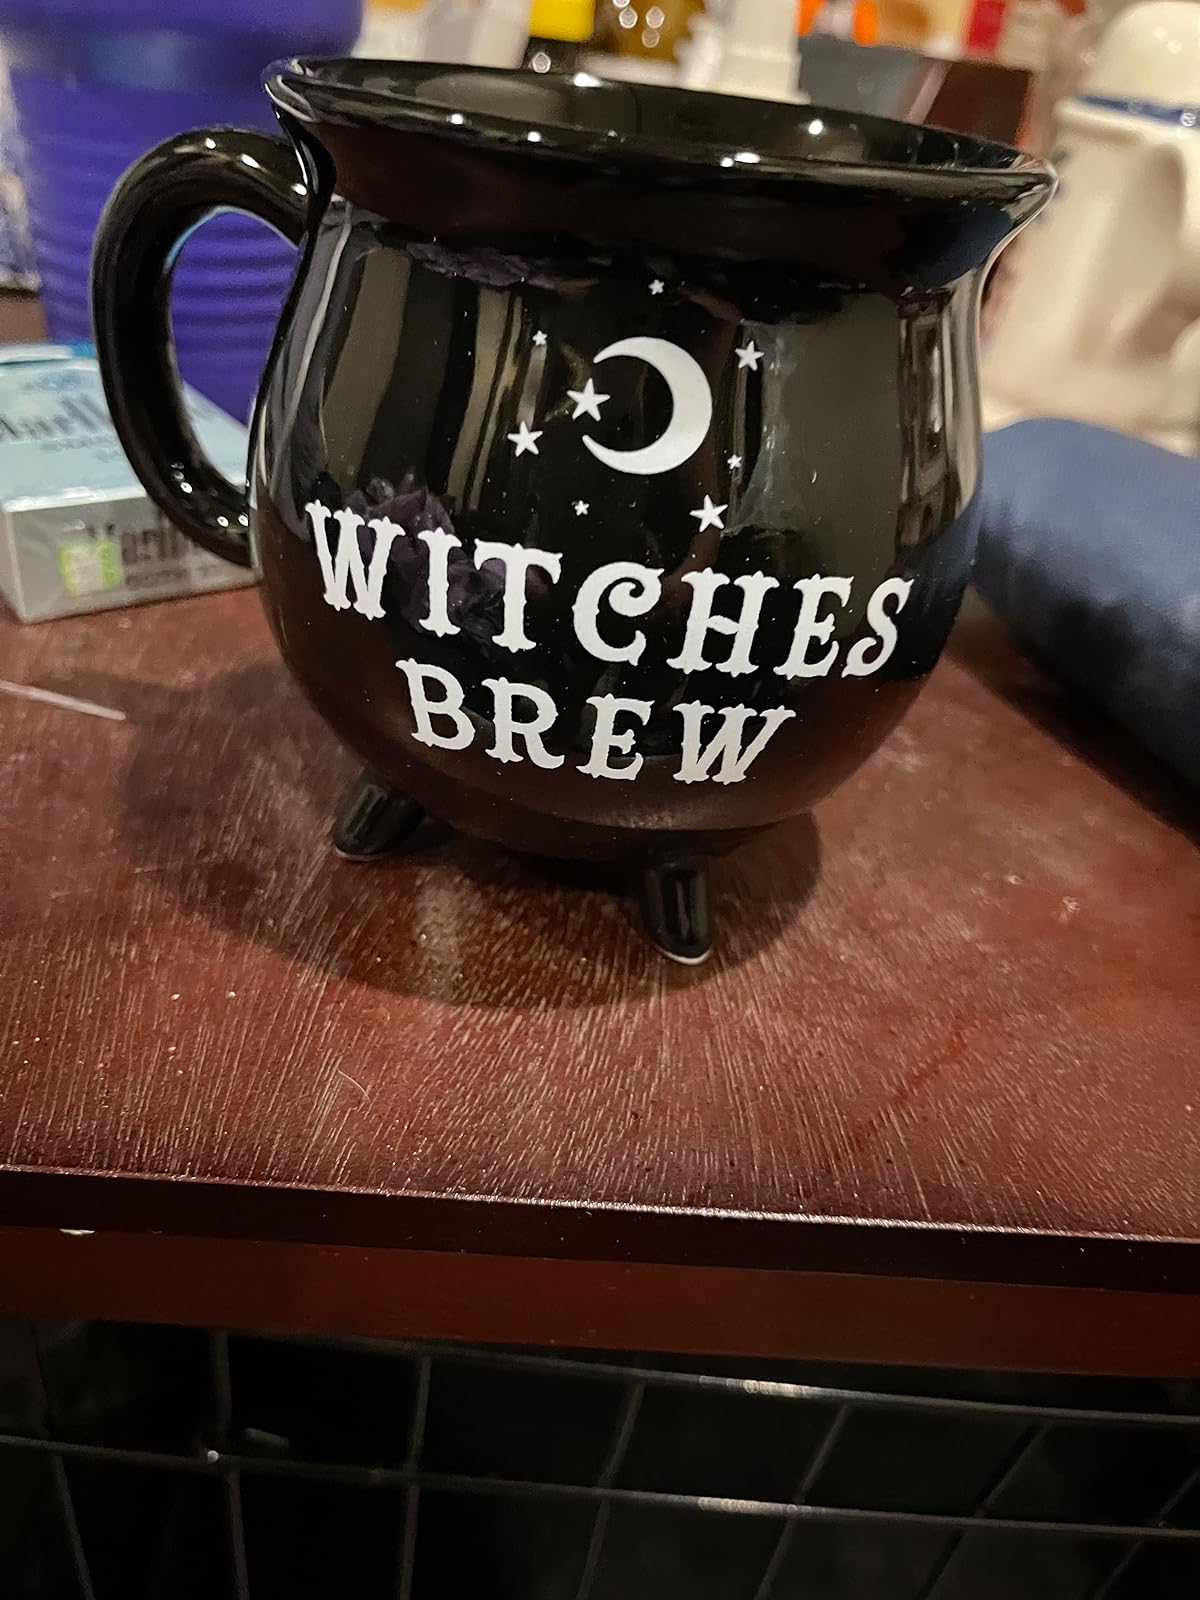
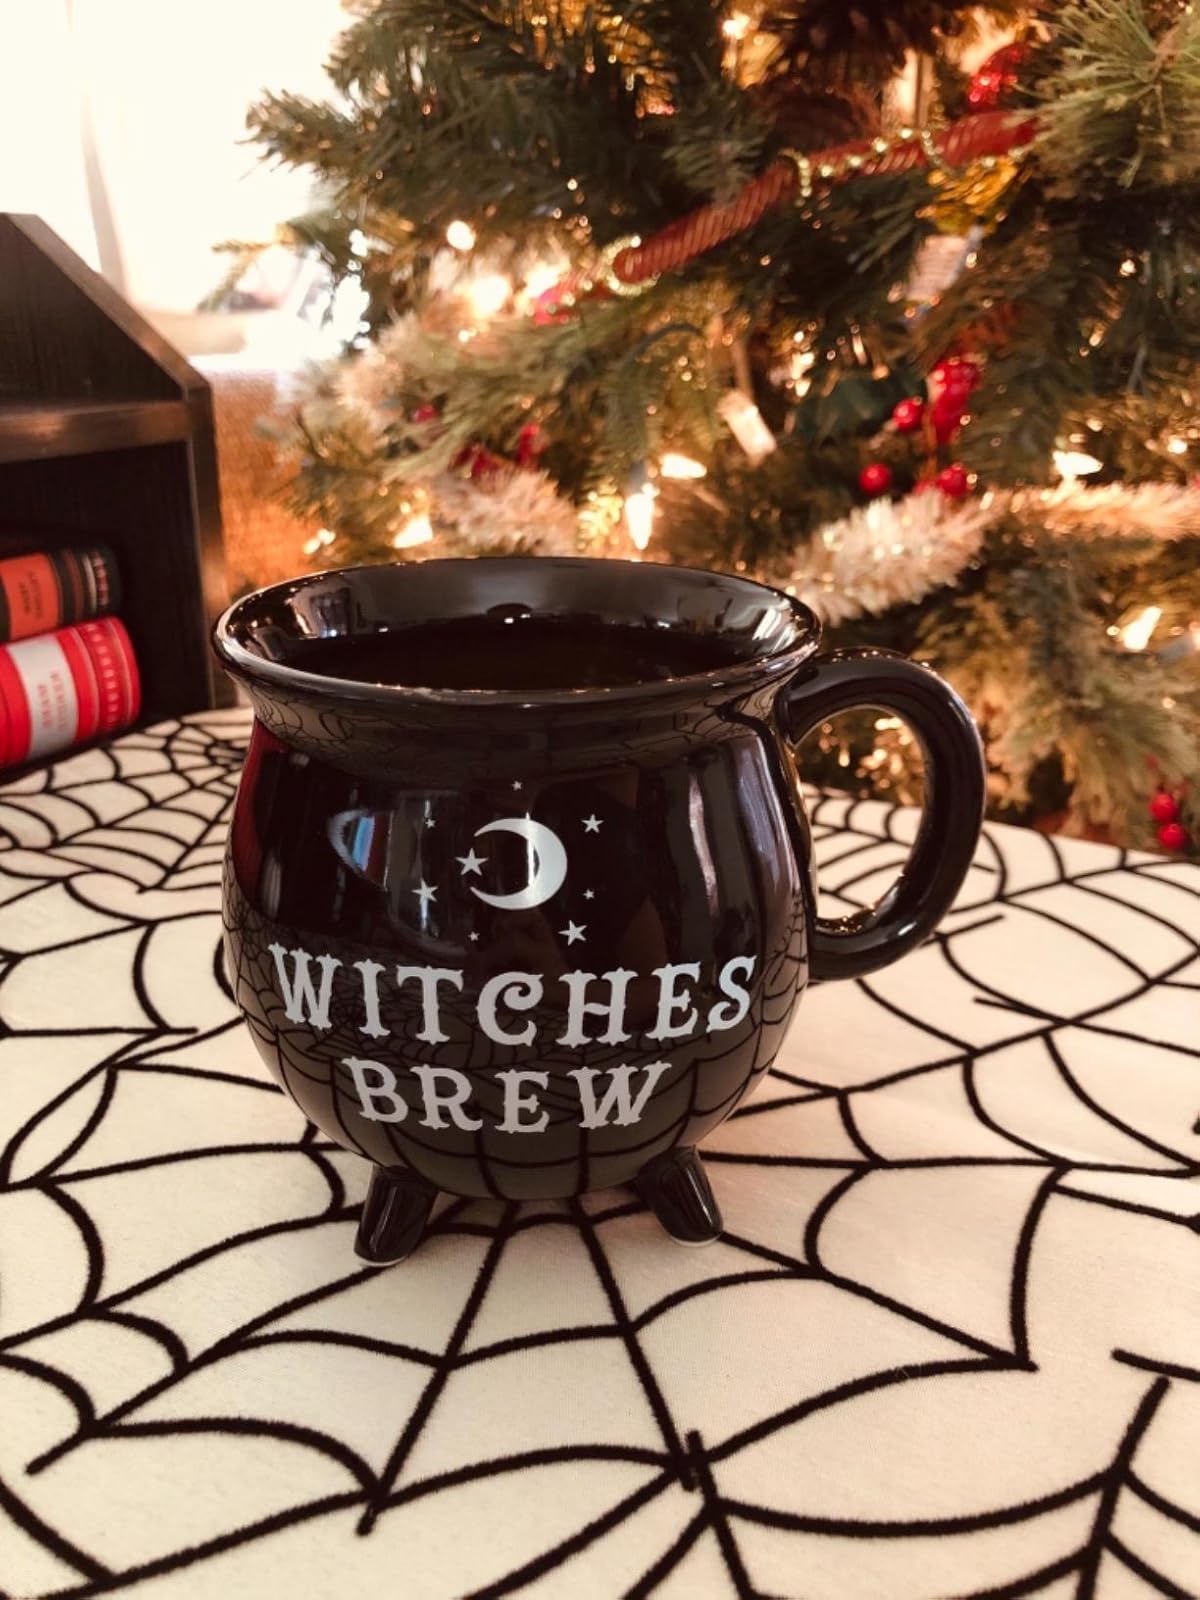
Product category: items_mug
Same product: yes